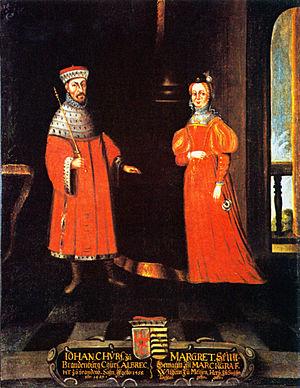
Marguerite de Thuringe est électrice consort de Brandebourg de 1486 à 1499.